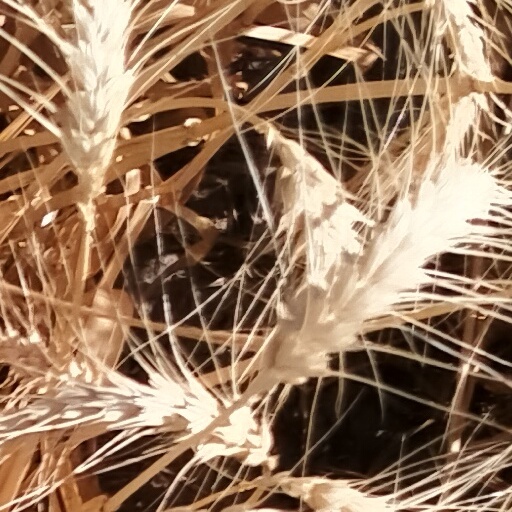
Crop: wheat